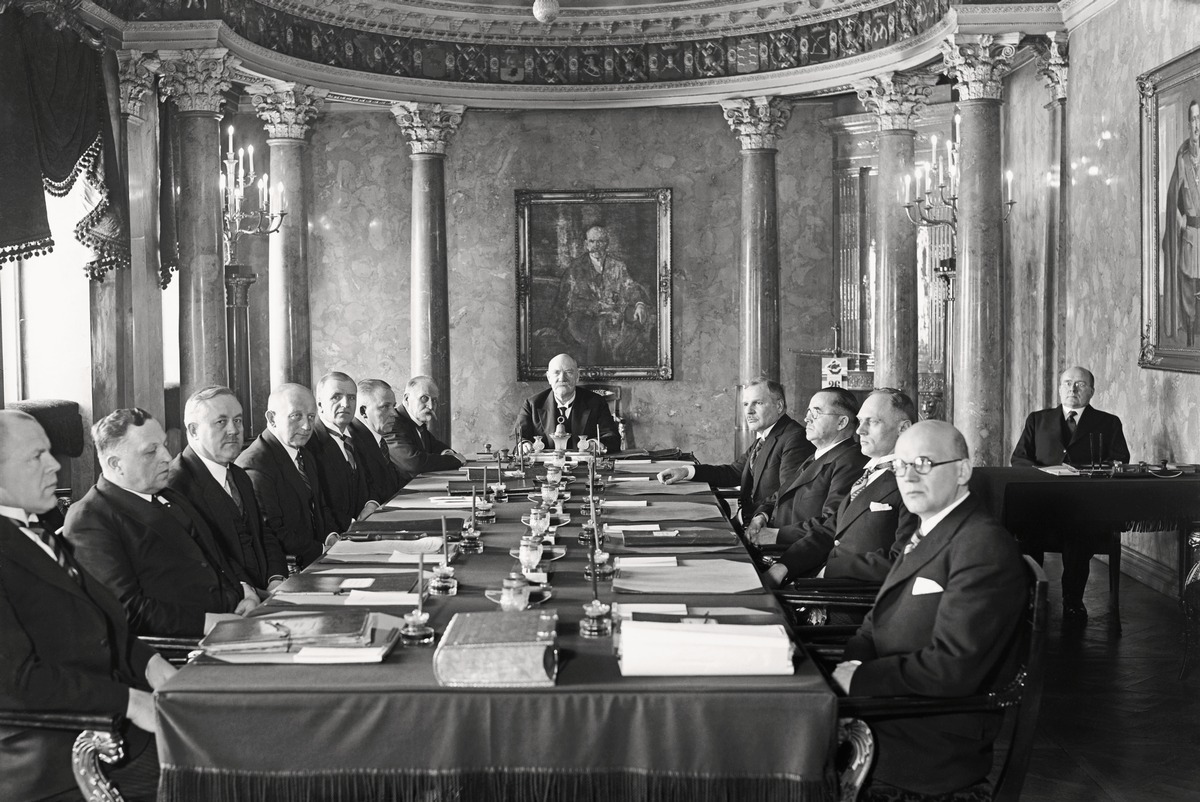
Presidentti Svinhufvudin viimeinen valtioneuvoston kokous
President Svinhufvuds sista statsrådsplenum; President Svinhufvud's last meeting with the Government
sisällön kuvaus: Presidentti Svinhufvudin viimeinen valtioneuvoston kokous Helsingissä 26.2.1937. Vasemmalta apulaismaatalousministeri Viljami Kalliokoski, sosiaaliministeri Toivo Janhonen, puolustusministeri Arvi Oksala, maatalousministeri P. V. Heikkinen, opetusministeri Antti Kukkonen, valtiovarainministeri Juho Niukkanen sekä pääministeri ja vastavalittu presidentti Kyösti Kallio. Presidentti P. E. Svinhufvudin toisella puolella kulkulaitosten ja yleisten töiden ministeri Jalo Lahdensuo, kulkulaitosten ja yleisten töiden apulaisministeri Vihtori Vesterinen, sisäasiainministeri Yrjö Puhakka ja oikeusministeri Urho Kekkonen. Taustalla oikealla näkyy oikeuskansleri Oiva Huttunen. content description: President Svinhufvud's last meeting with the Government in Helsinki 26.2.1937. innehållsbeskrivning: President Svinhufvuds sista statsrådsplenum i Helsingfors 26.2.1937. Från vänster biträdande lantbruksminister Viljami Kalliokoski, socialminister Toivo Janhonen, försvarsminister Arvi Oksala, lantbruksminister P. V. Heikkinen, undervisningsminister Antti Kukkonen, finansminister Juho Niukkanen samt statsminister och nyvalda presidenten Kyösti Kallio. På andra sidan om president P. E. Svinhufvud kommunikationsminister Jalo Lahdensuo, biträdande kommunikationsminister Vihtori Vesterinen, inrikesminister Yrjö Puhakka och justitieminister Urho Kekkonen. I bakgrunden till höger syns justitiekansler Oiva Huttunen.
Kuvaaja: Sundström, Hugo, kuvaaja
Vuosi: 1937
Paikka: Suomi, Uusimaa, Helsinki
Aiheet: Heikkinen, P. V.; Huttunen, Oiva; Janhonen, Toivo; Kallio, Kyösti; Kalliokoski, Viljami; Kekkonen, Urho Kaleva; Kukkonen, Antti; Lahdensuo, Jalo; Niukkanen, Juho; Oksala, Arvi; Puhakka, Yrjö; Svinhufvud, Pehr Evind; Vesterinen, Vihtori; HBL; presidentit; vastaanotot; presidents; receptions; politics; presidenter; mottagningar; politik